Describe the emotion expressed in this image:  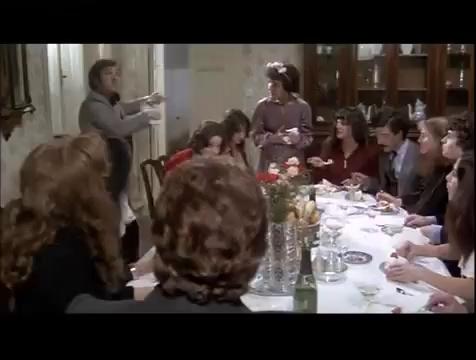
This person displays Fear, valence and arousal with high intensity.